Military history of France

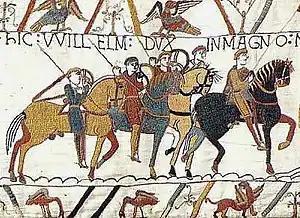
A section of the Bayeux Tapestry chronicling the Norman victory at Hastings

Military history during this period paralleled the rise and eventual fall of the armored knight. Following Charlemagne and the breakdown of the Frankish Empire due to civil war and ceaseless Viking incursions, the larger and more logistically difficult to maintain infantry-based armies were abandoned in favor of cavalry supplemented by an improvement in armor: leather and steel, steel helmets, coats of mail, and even full armor added to the defensive capabilities of mounted forces. A smaller and more mobile elite cavalry force quickly grew to be the most important component of armies within French territories and most of the rest of Europe, with the shock charge they provided becoming the standard tactic on the battlefield when it was invented in the 11th century. At the same time, the development of agricultural techniques allowed the nations of Western Europe to radically increase food production, facilitating the growth of a particularly large aristocracy under Capetian France. The rise of castles, which began in France during the 10th century, was partly caused by the inability of centralized authorities to control these emerging dukes and aristocrats. While all vassals and knights were in theory bound to fight for their sovereign when called upon, this period was marked by many feudal local and regional lords using the knights and levied conscripts below them to fight amongst each other, often in defiance or even outright rebellion towards their sovereign. After campaigns designed for plundering, attacking and defending, castles became the dominant feature of medieval warfare.